Negative resistance

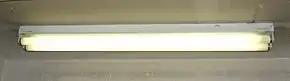
Fluorescent lamp, a device with negative differential resistance. In operation, an increase in current through the fluorescent tube causes a drop in voltage across it. If the tube were connected directly to the power line, the falling tube voltage would cause more and more current to flow, causing it to arc flash and destroy itself. To prevent this, fluorescent tubes are connected to the power line through a "ballast". The ballast adds positive impedance (AC resistance) to the circuit to counteract the negative resistance of the tube, limiting the current.

In electronics, negative resistance (NR) is a property of some electrical circuits and devices in which an increase in voltage across the device's terminals results in a decrease in electric current through it.